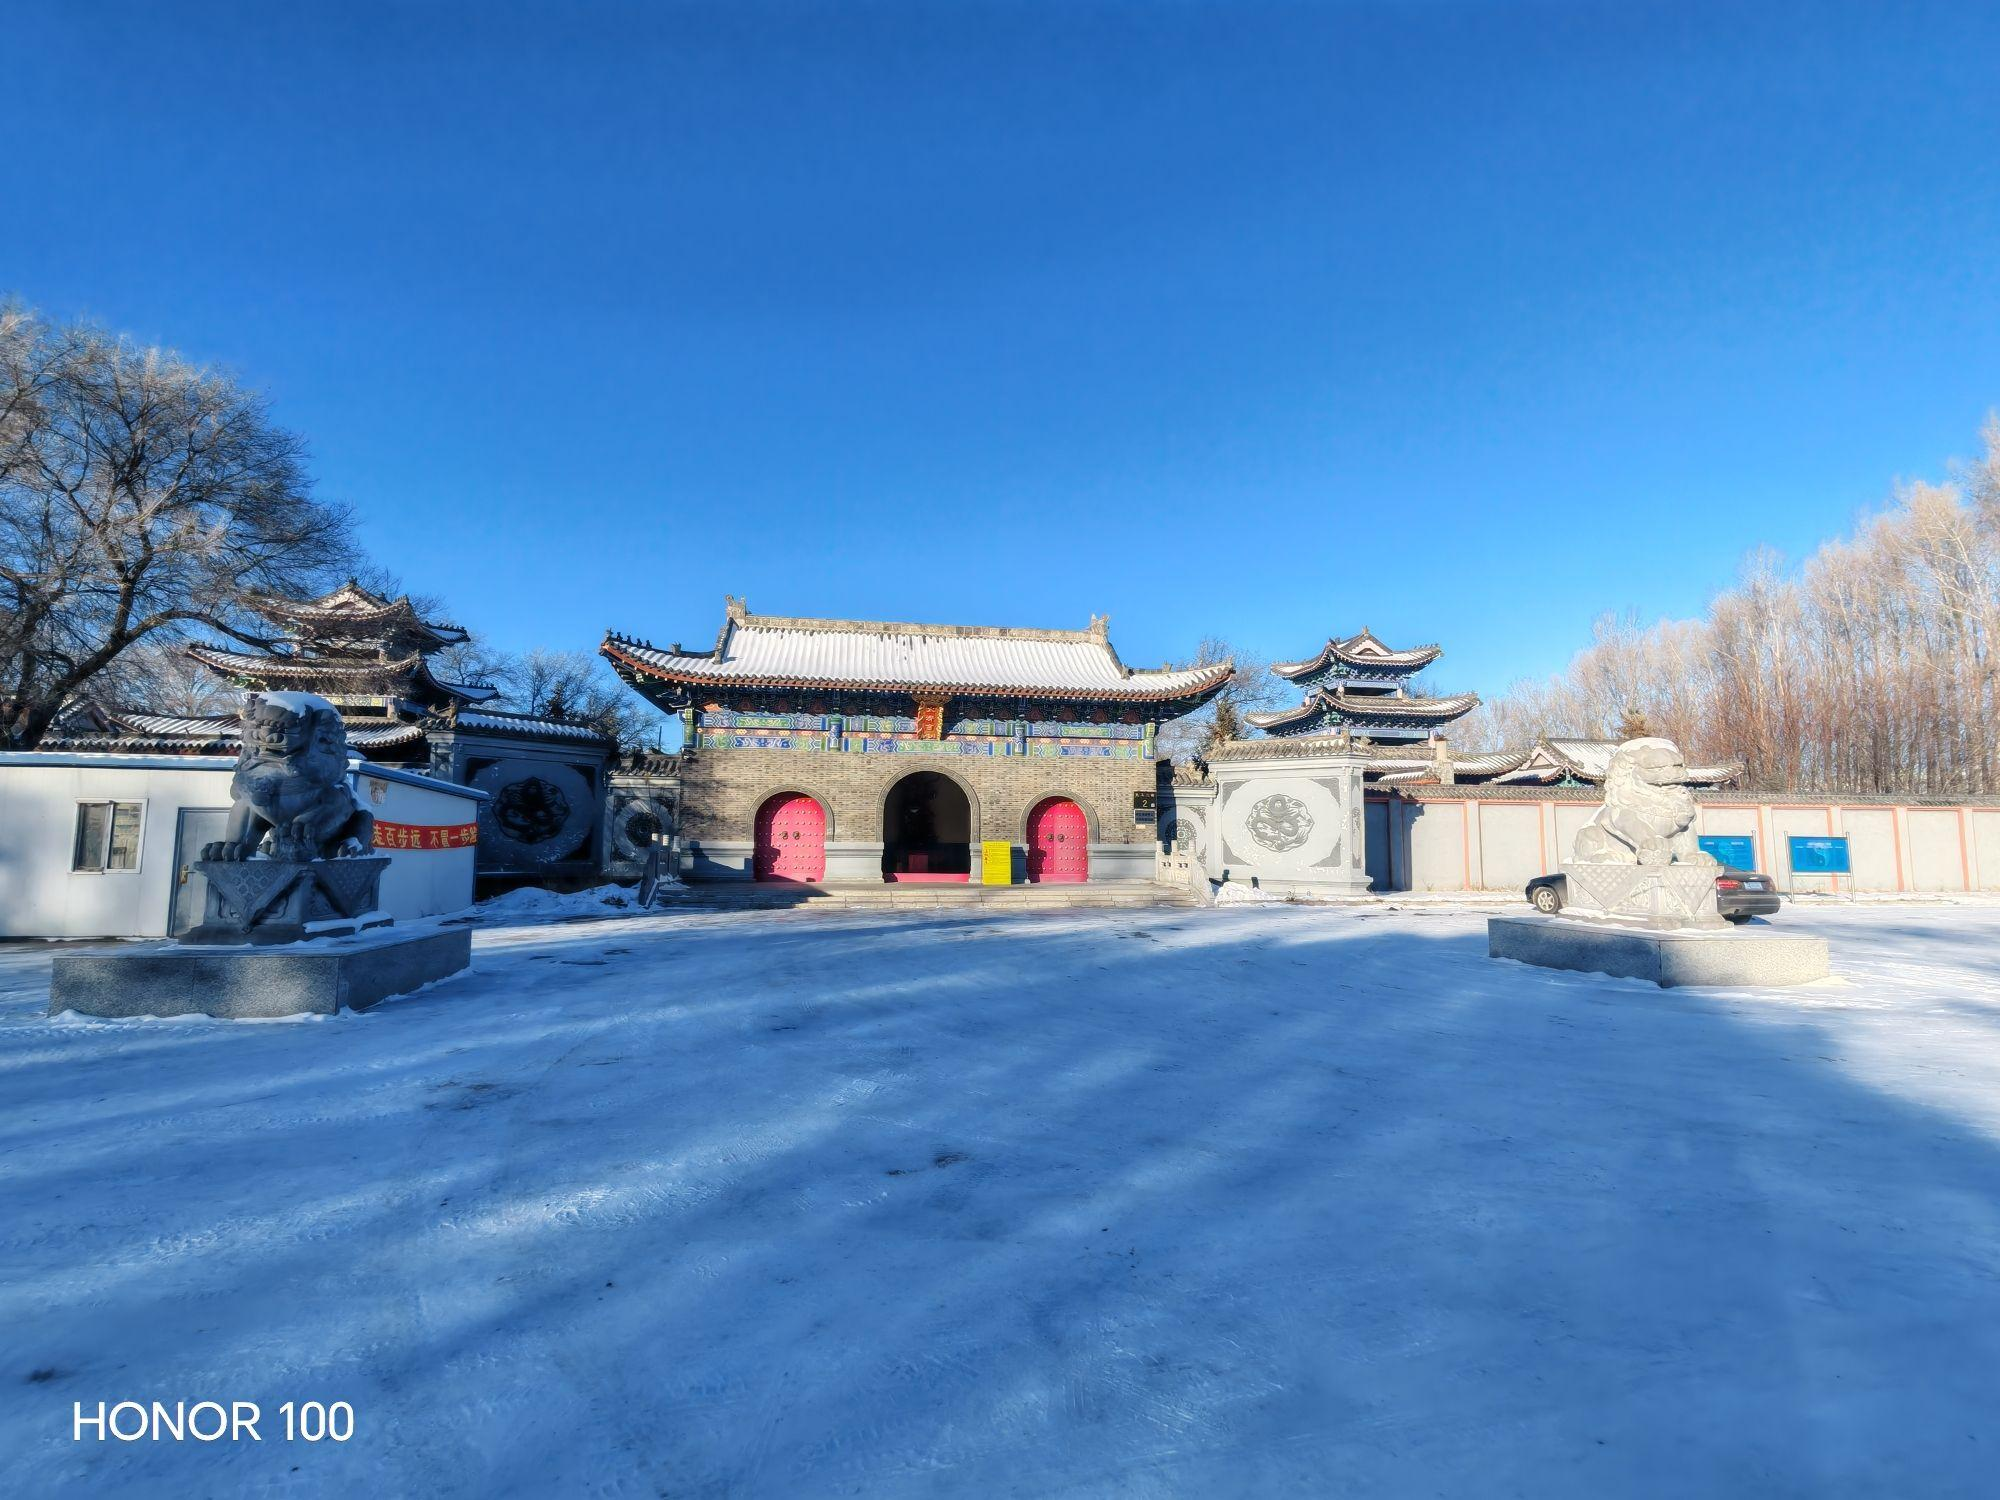
地标名称：太清宫
所在城市：大庆市·让胡路区